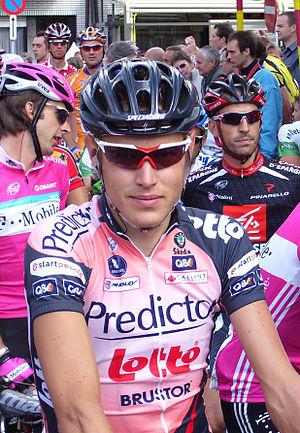
Olivier Kaisen est un ancien coureur cycliste belge né le 30 avril 1983 à Namur. Il est actuellement directeur sportif de l'équipe WB-Veranclassic-Aqua Protect.